Julius Spearbraker

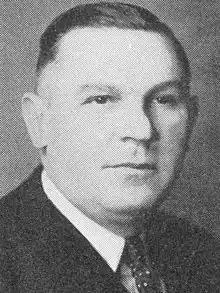
Spearbraker circa 1940

Julius Spearbraker was a member of the Wisconsin State Assembly.